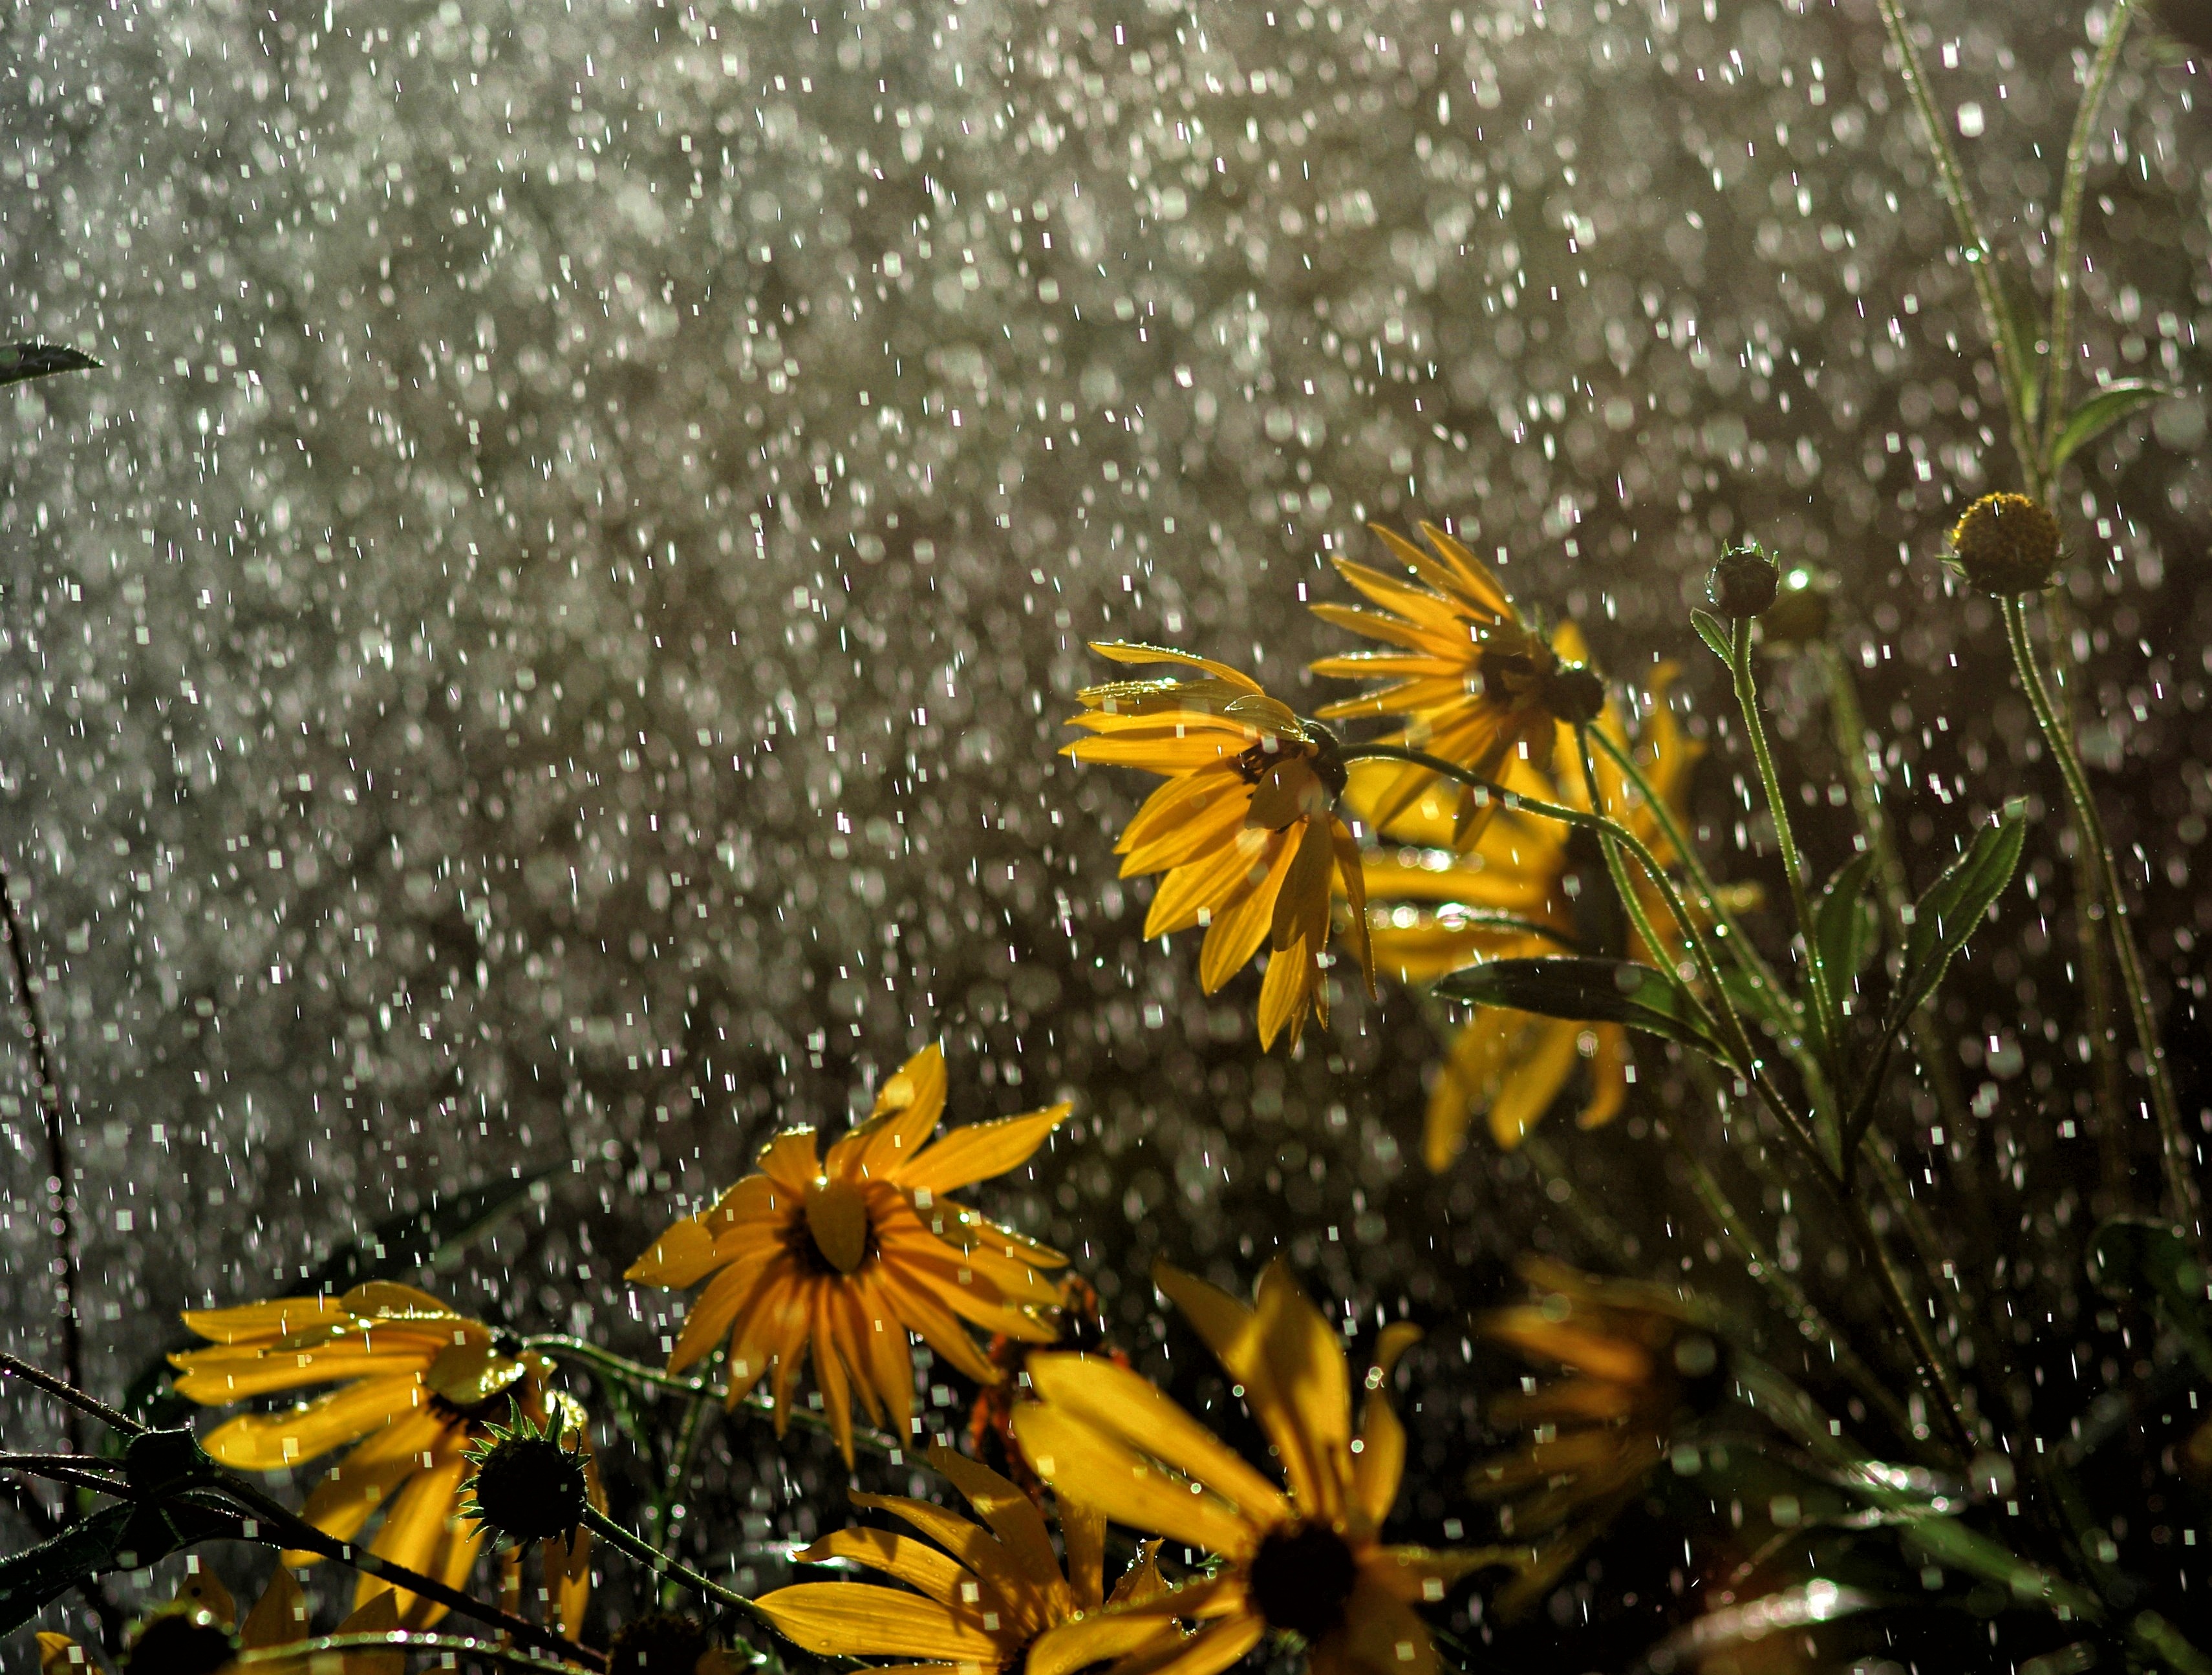
plant, rain, leaf, flower, raindrop, autumn, botany, flora, wildflower, drop of water, flowering plant, daisy family, flowers in the rain, land plant